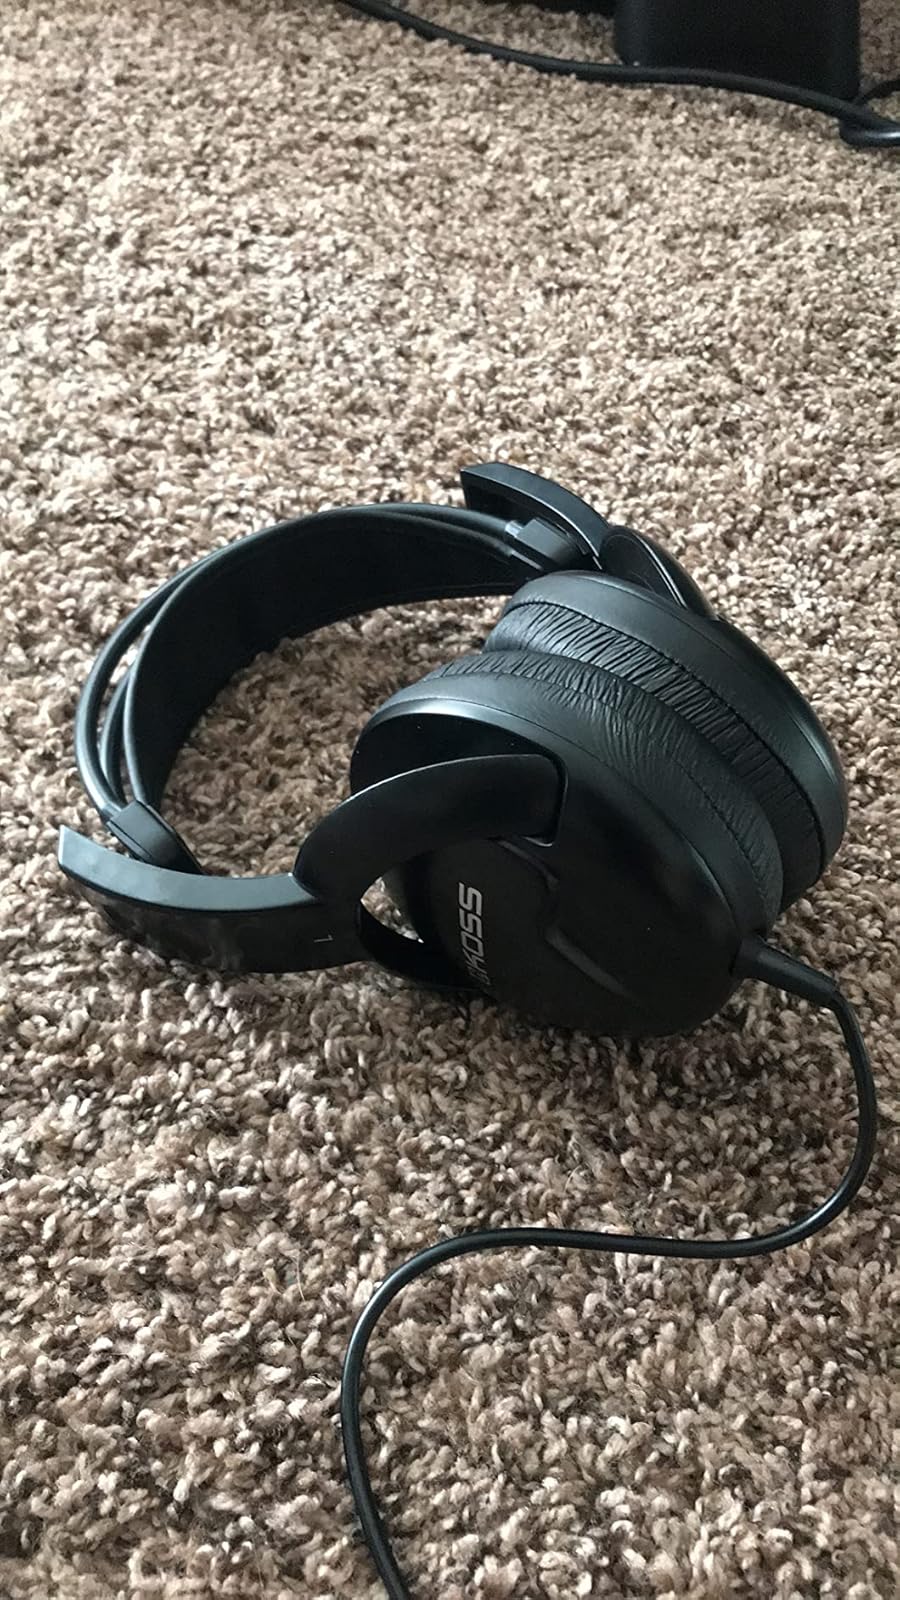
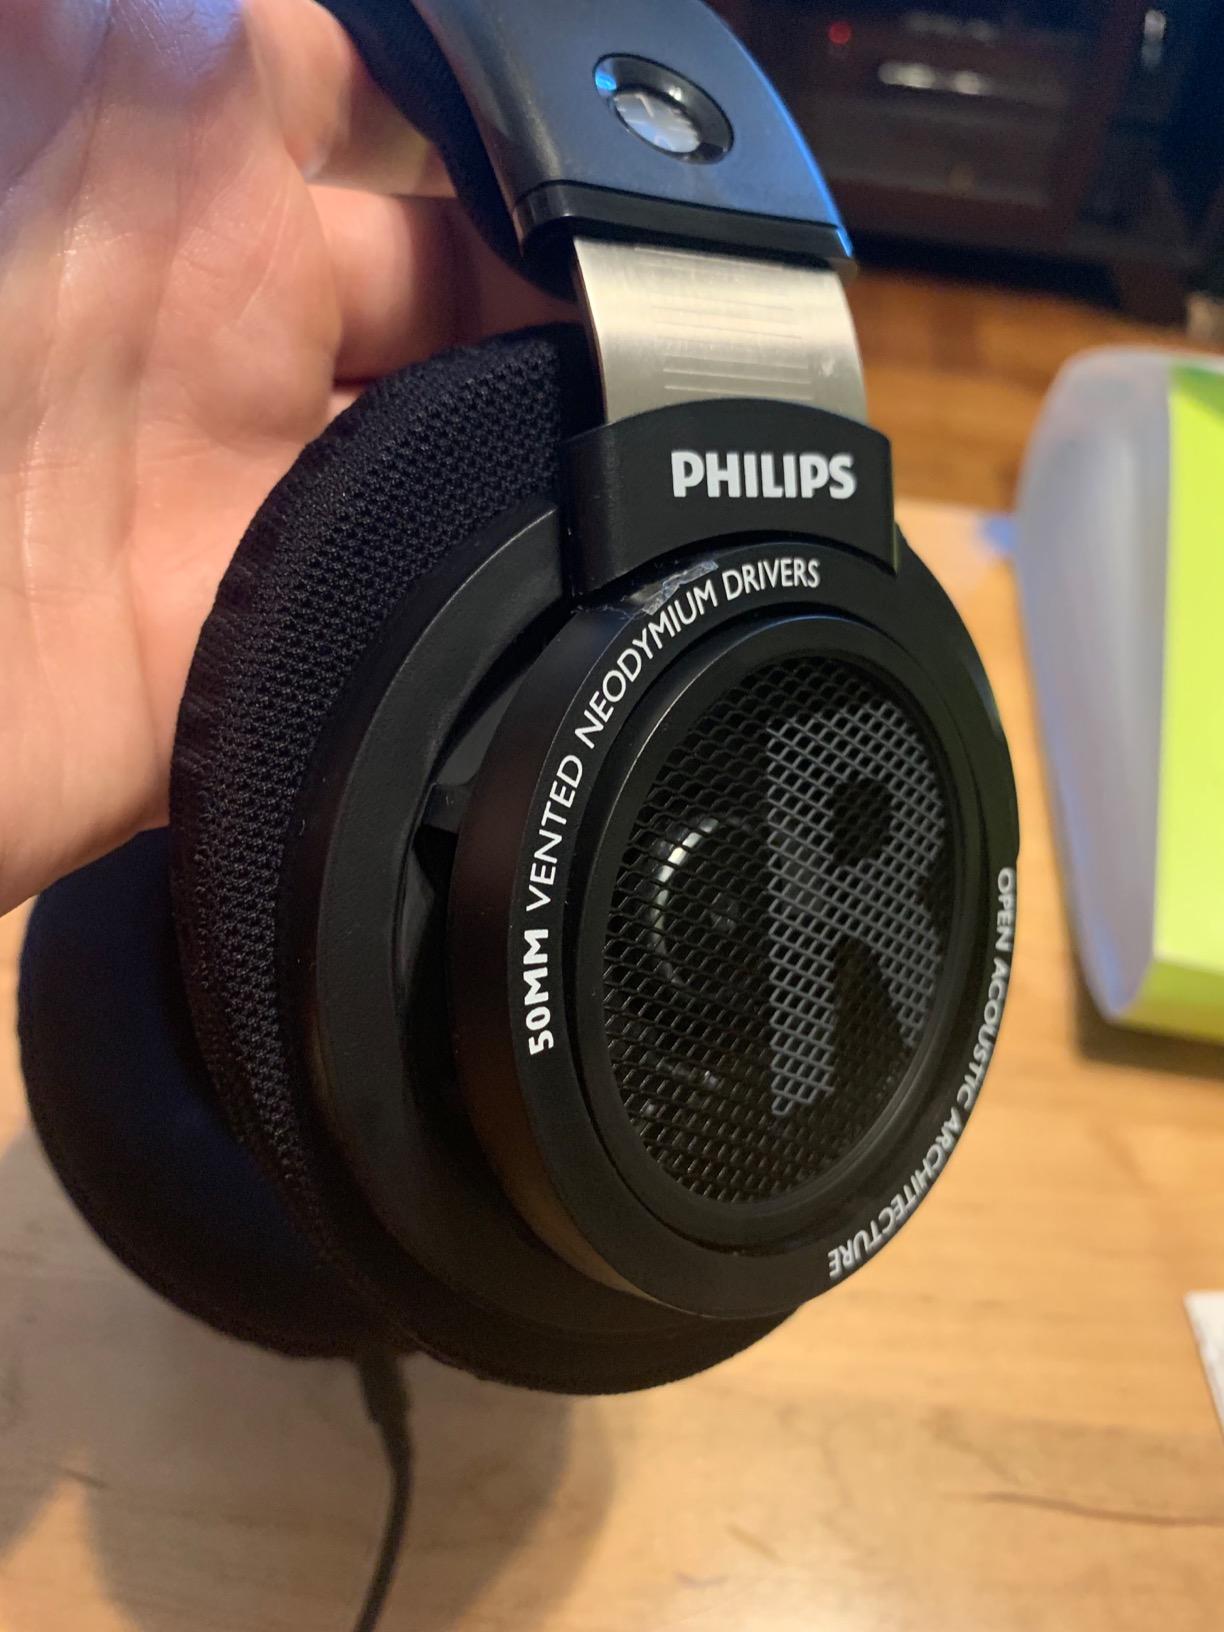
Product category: headphones
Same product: no